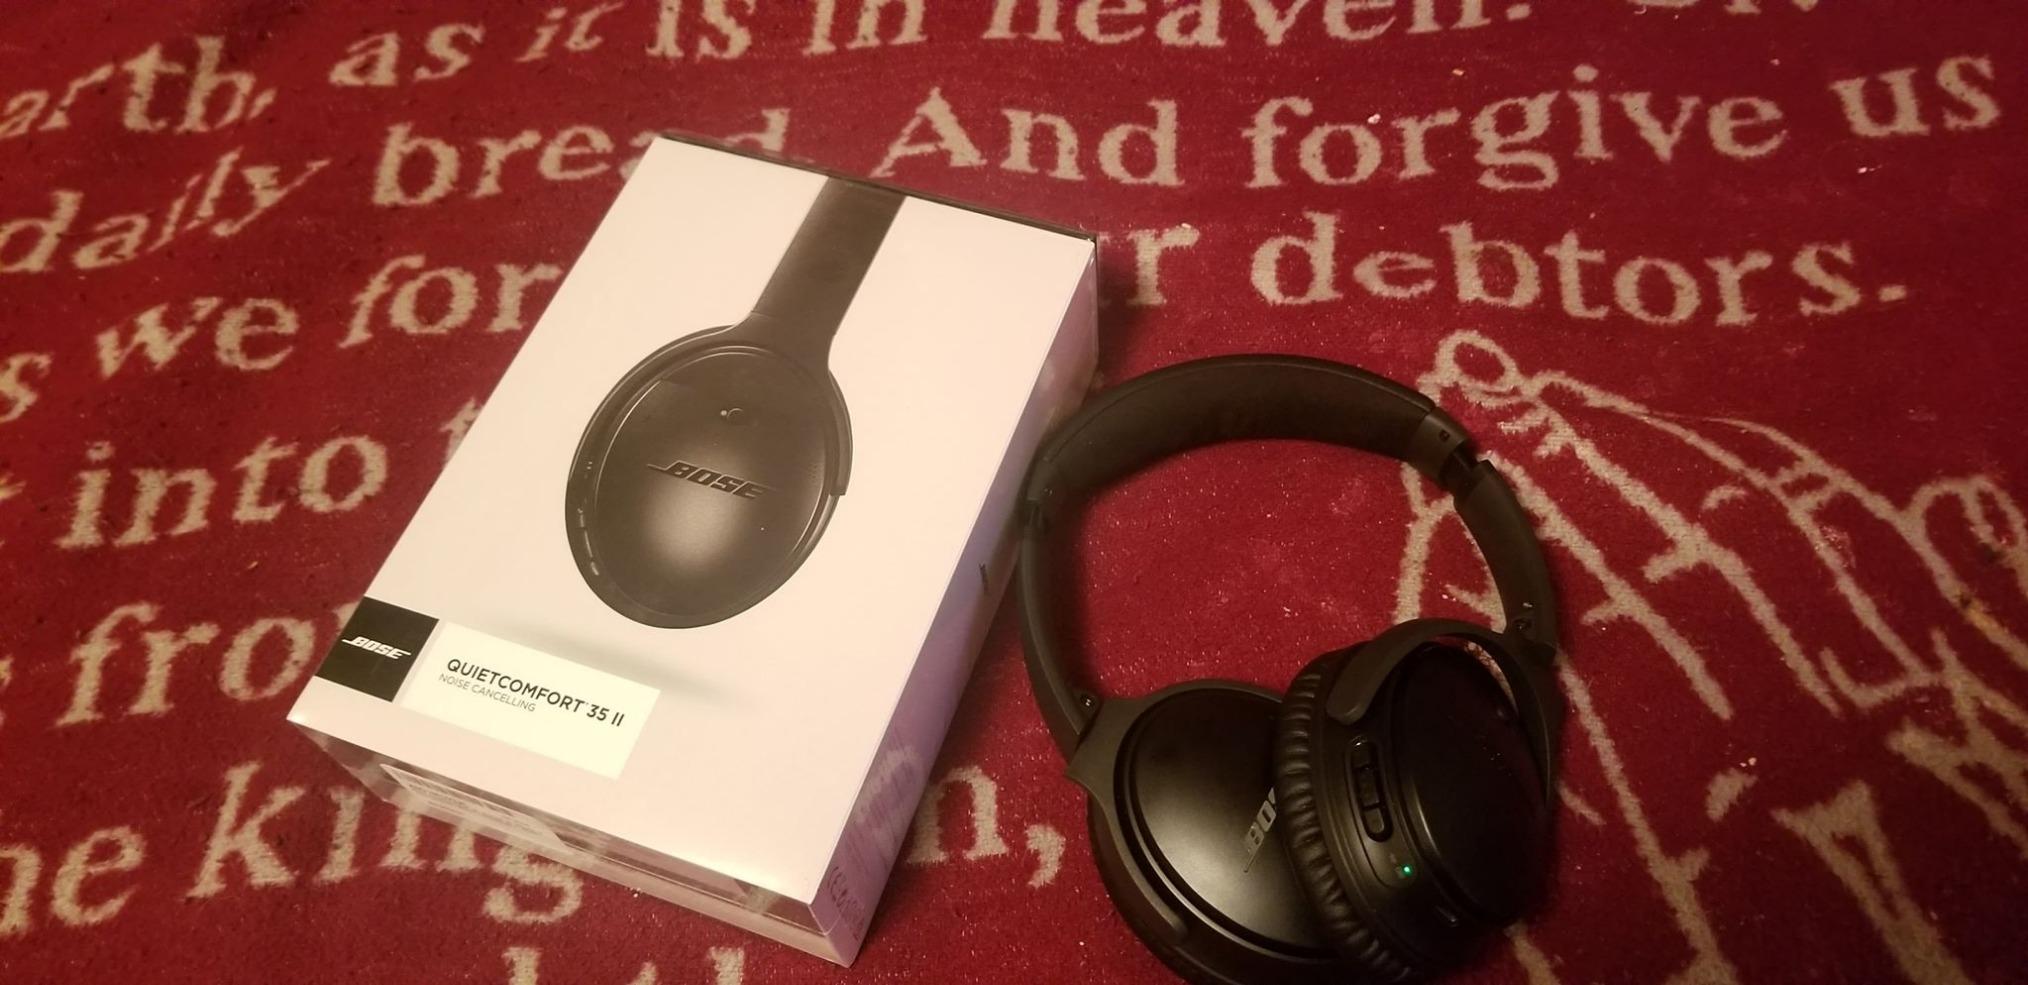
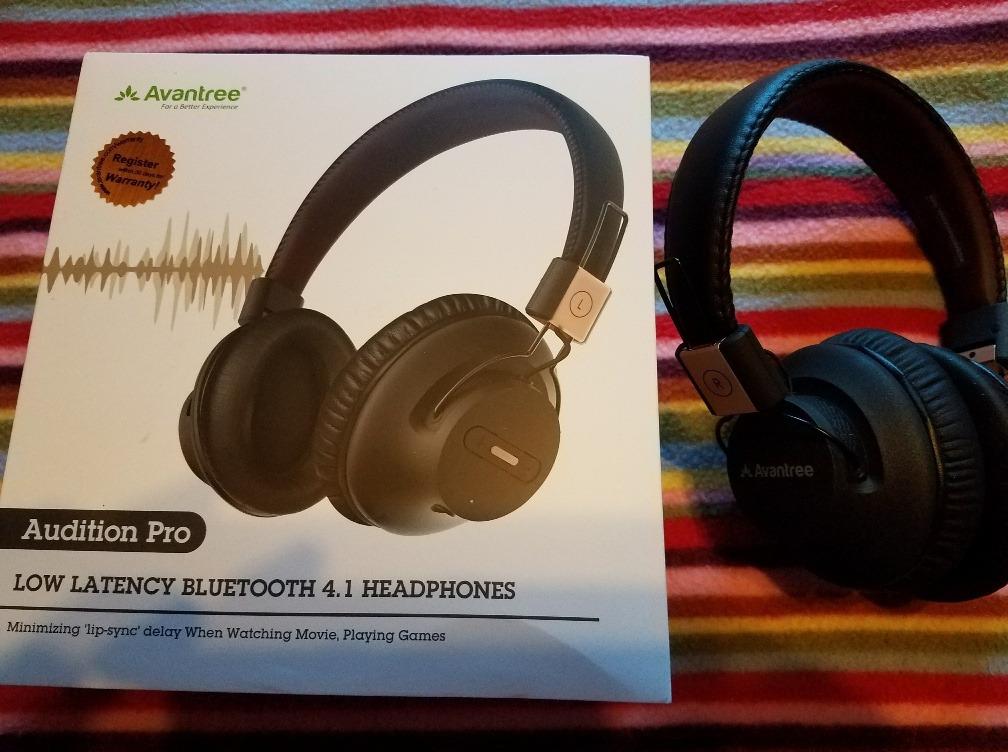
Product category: headphones
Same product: no